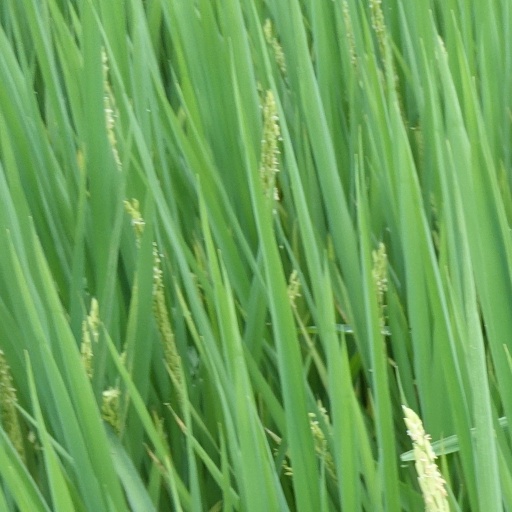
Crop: rice